Erdut

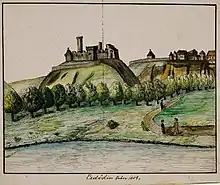
Erdut Castle in 1608.

The settlement was first mentioned in 1335 under the Hungarian name Erdöd and then as a city in 1472. It was successively ruled by Ottoman Empire, Austrian Empire, Austria-Hungary, Kingdom of Yugoslavia, Independent State of Croatia and Yugoslavia.